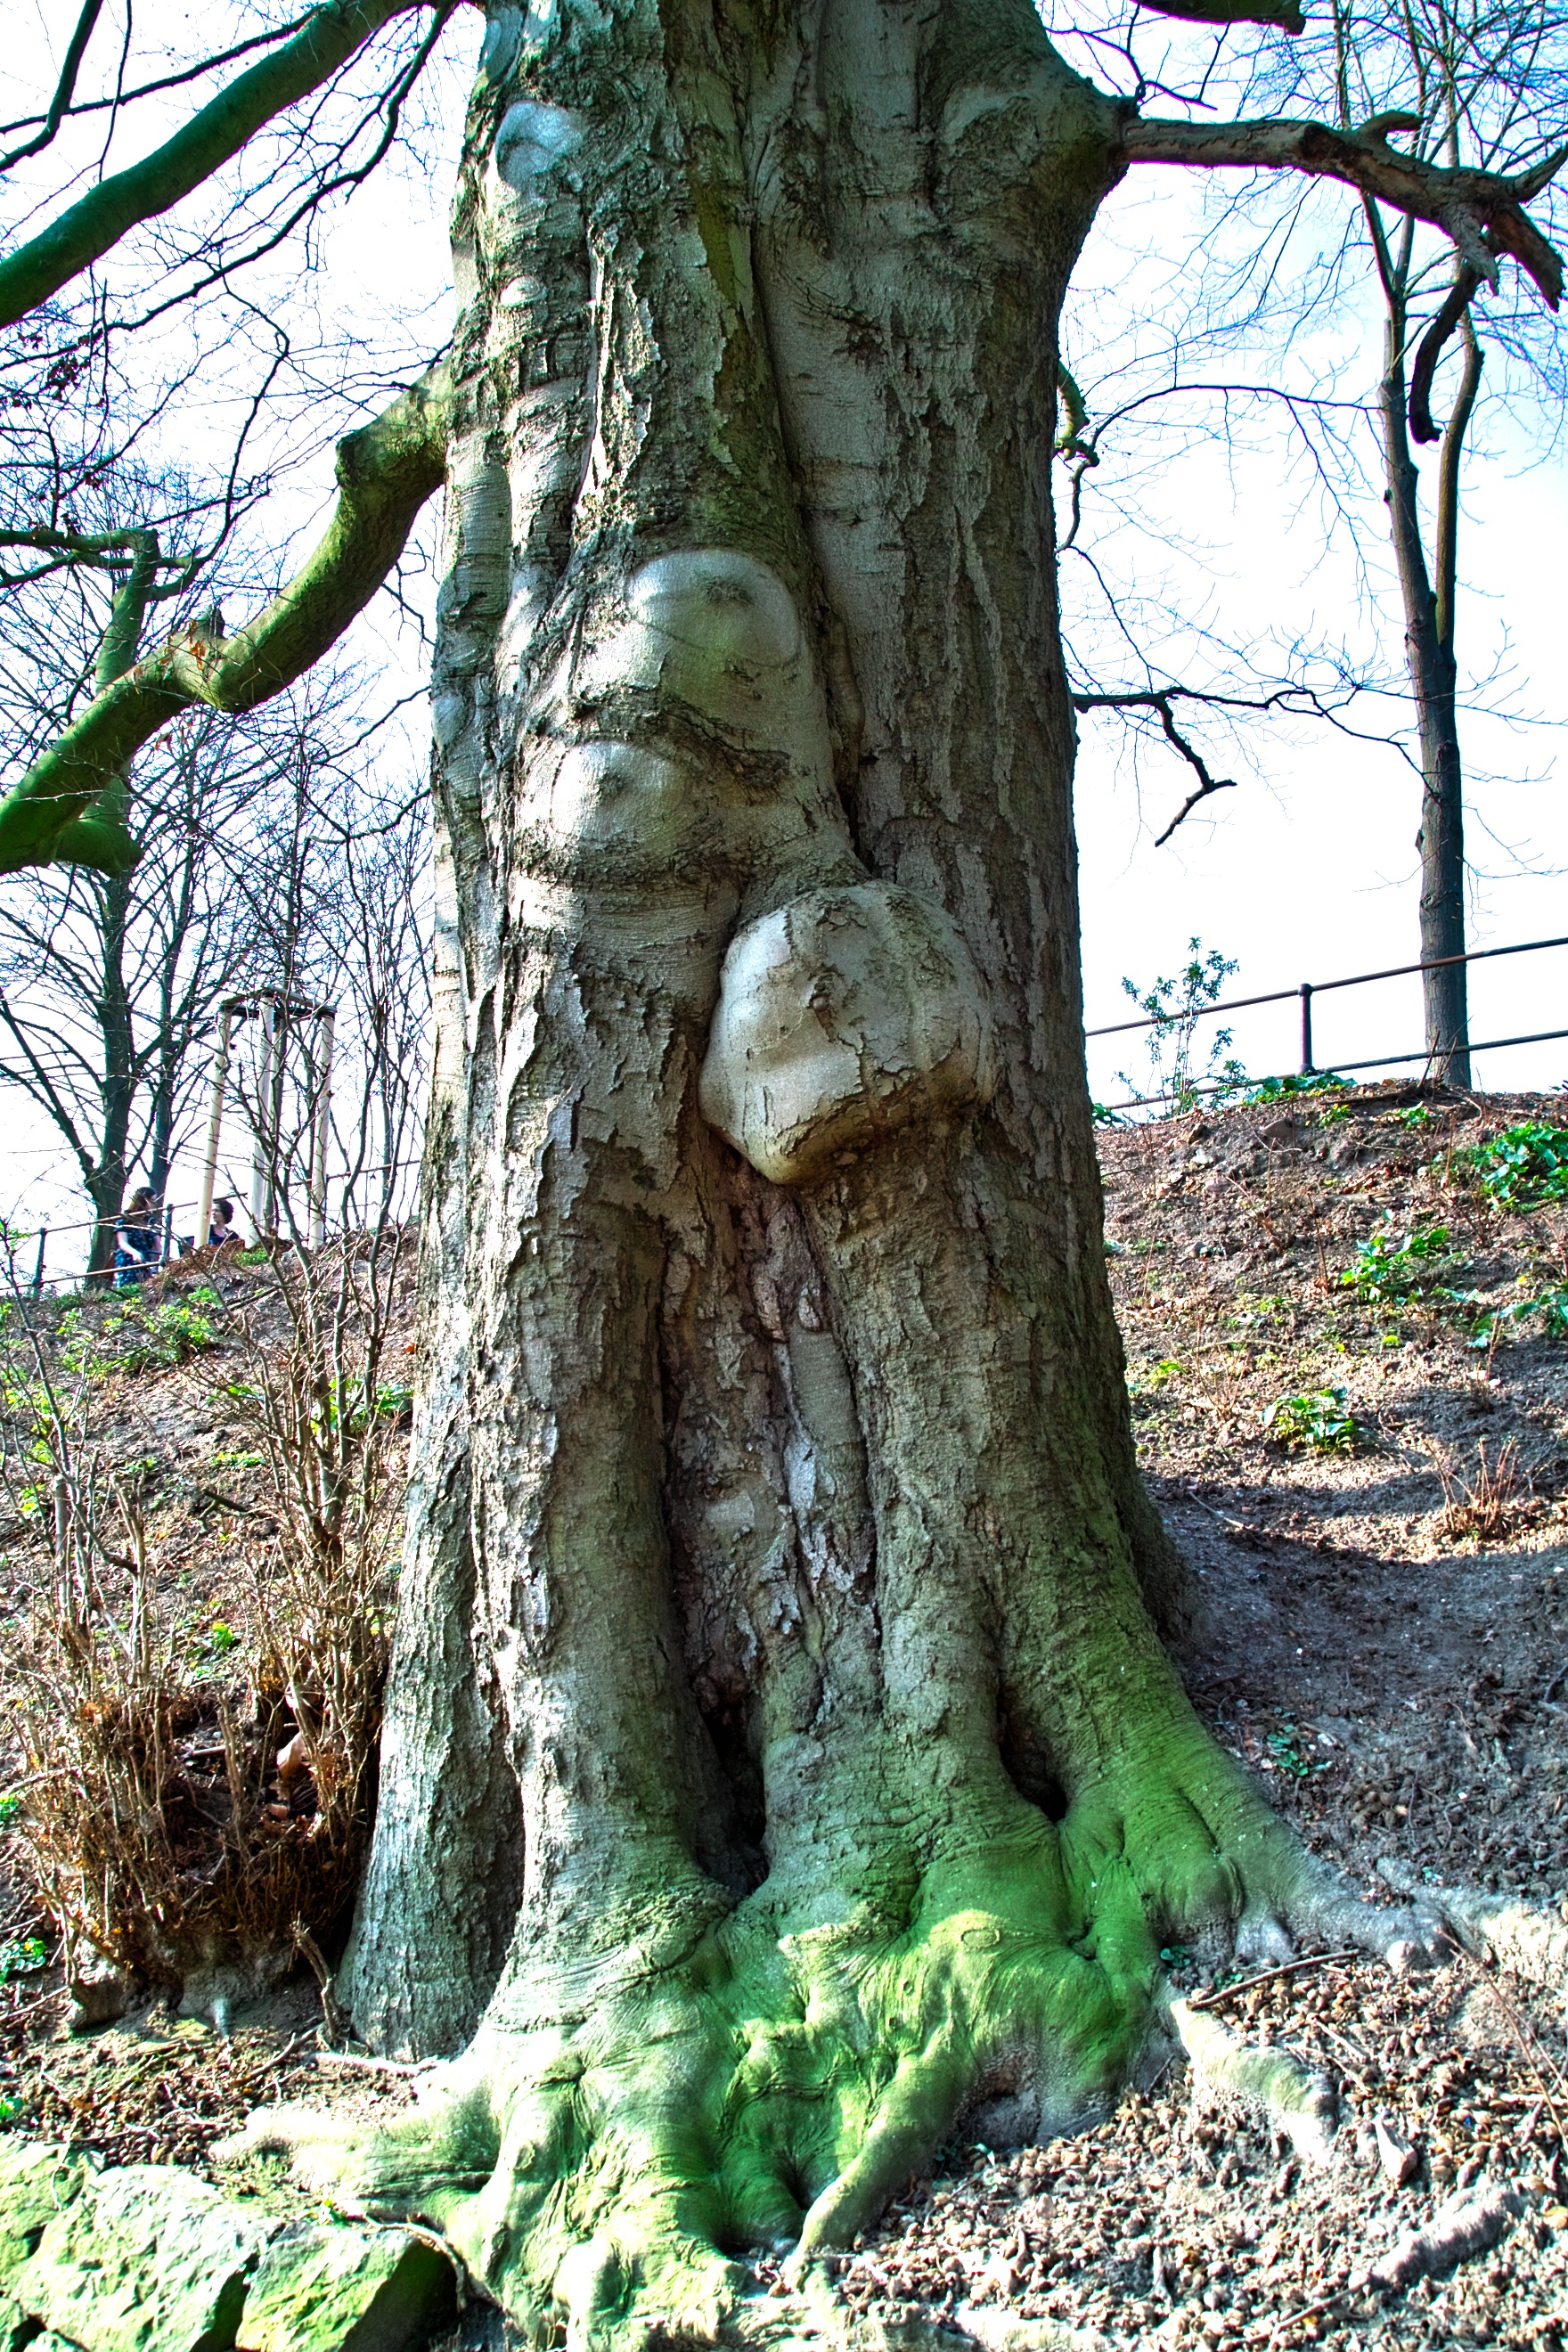
tree, forest, branch, plant, sunshine, leaf, flower, trunk, green, botany, tribe, deciduous, grove, woodland, flowering plant, munster, plant stem, woody plant, land plant